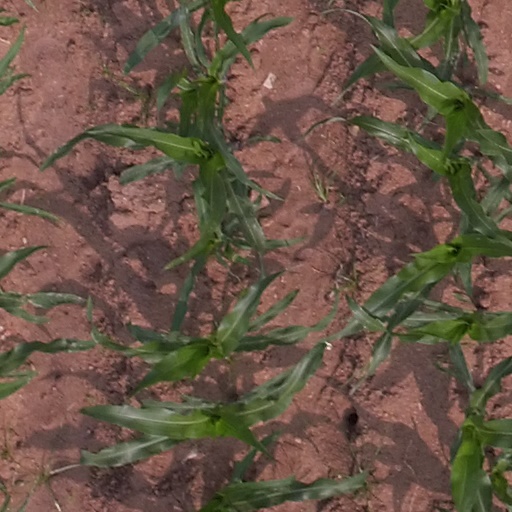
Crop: maize; corn